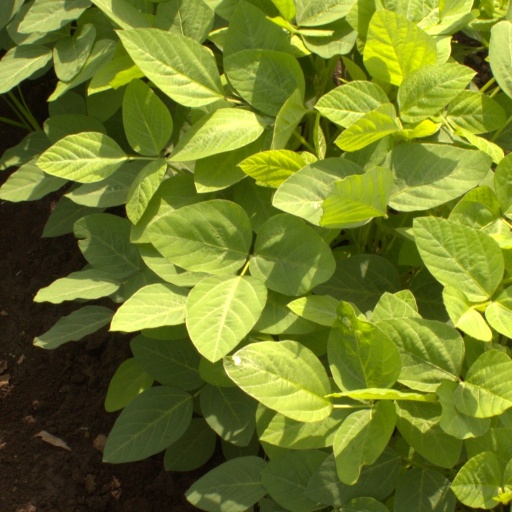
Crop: soybean